Nagoya Castle

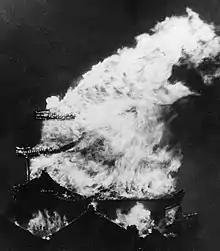
Pacific War bombing by the U.S. Army Air Forces destroyed Nagoya Castle in 1945

The 1891 Mino–Owari earthquake in October 1891 (Meiji 24) seriously damaged the southwest and "Tamon" turrets and other structures. Reconstruction and repair work followed, but not everything was rebuilt. In 1893 (Meiji 26), the castle was transferred to the Imperial Household Ministry and in June its name was changed to "Nagoya Detached Palace" or when the castle was designated as a formal imperial residence. On May 20, 1906 (Meiji 39), the grounds were opened to the public for one day for the National Railroad Five Thousand Miles Celebration. In March 1910 (Meiji 43), bronze "shachi" brought from Edo Castle were added to the roofs of the small keep and corner turrets. In February 1911 (Meiji 44), the former Hasuike Gate of Edo Castle was transported and reconstructed on the remains of the Nishinomaru-Enoki Gate, which today is used as the main visitors gate. In 1923 (Taishō 12), the southwest turret was repaired.